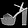
Label: Sandal